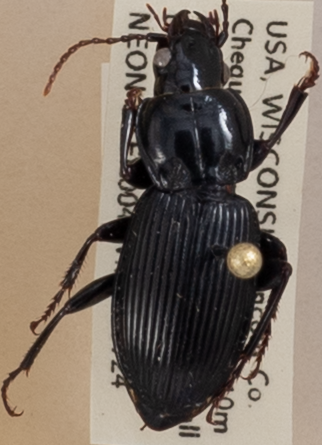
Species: Pterostichus novus
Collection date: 2018-07-24 04:00:00
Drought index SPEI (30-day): -0.71
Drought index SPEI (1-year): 0.17
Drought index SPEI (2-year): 2.09